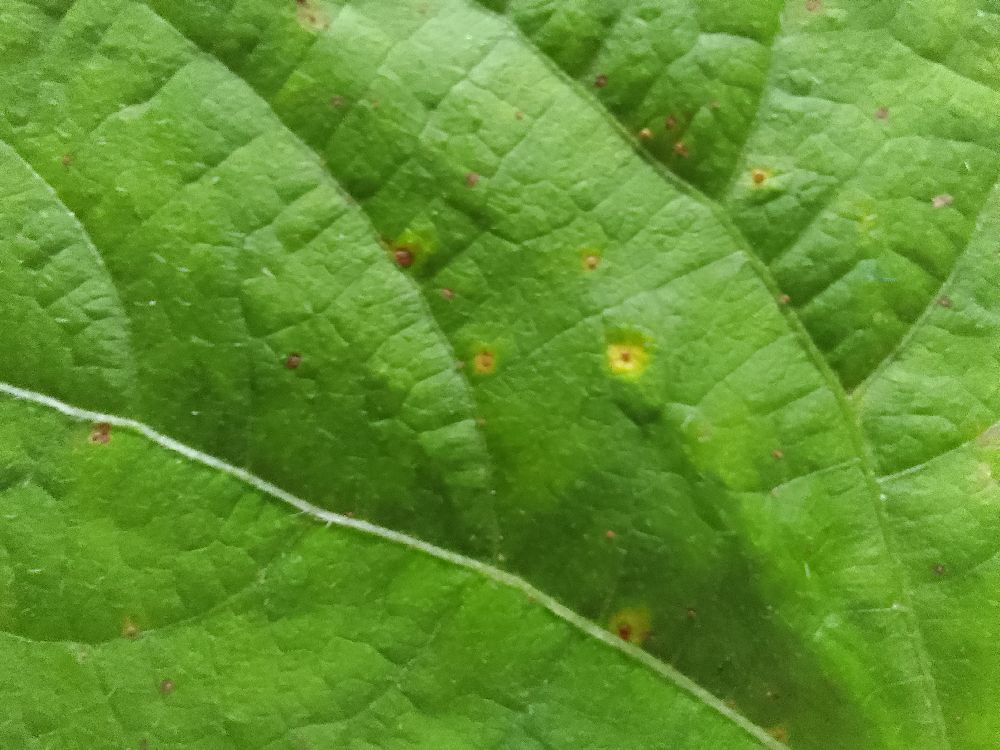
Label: rust